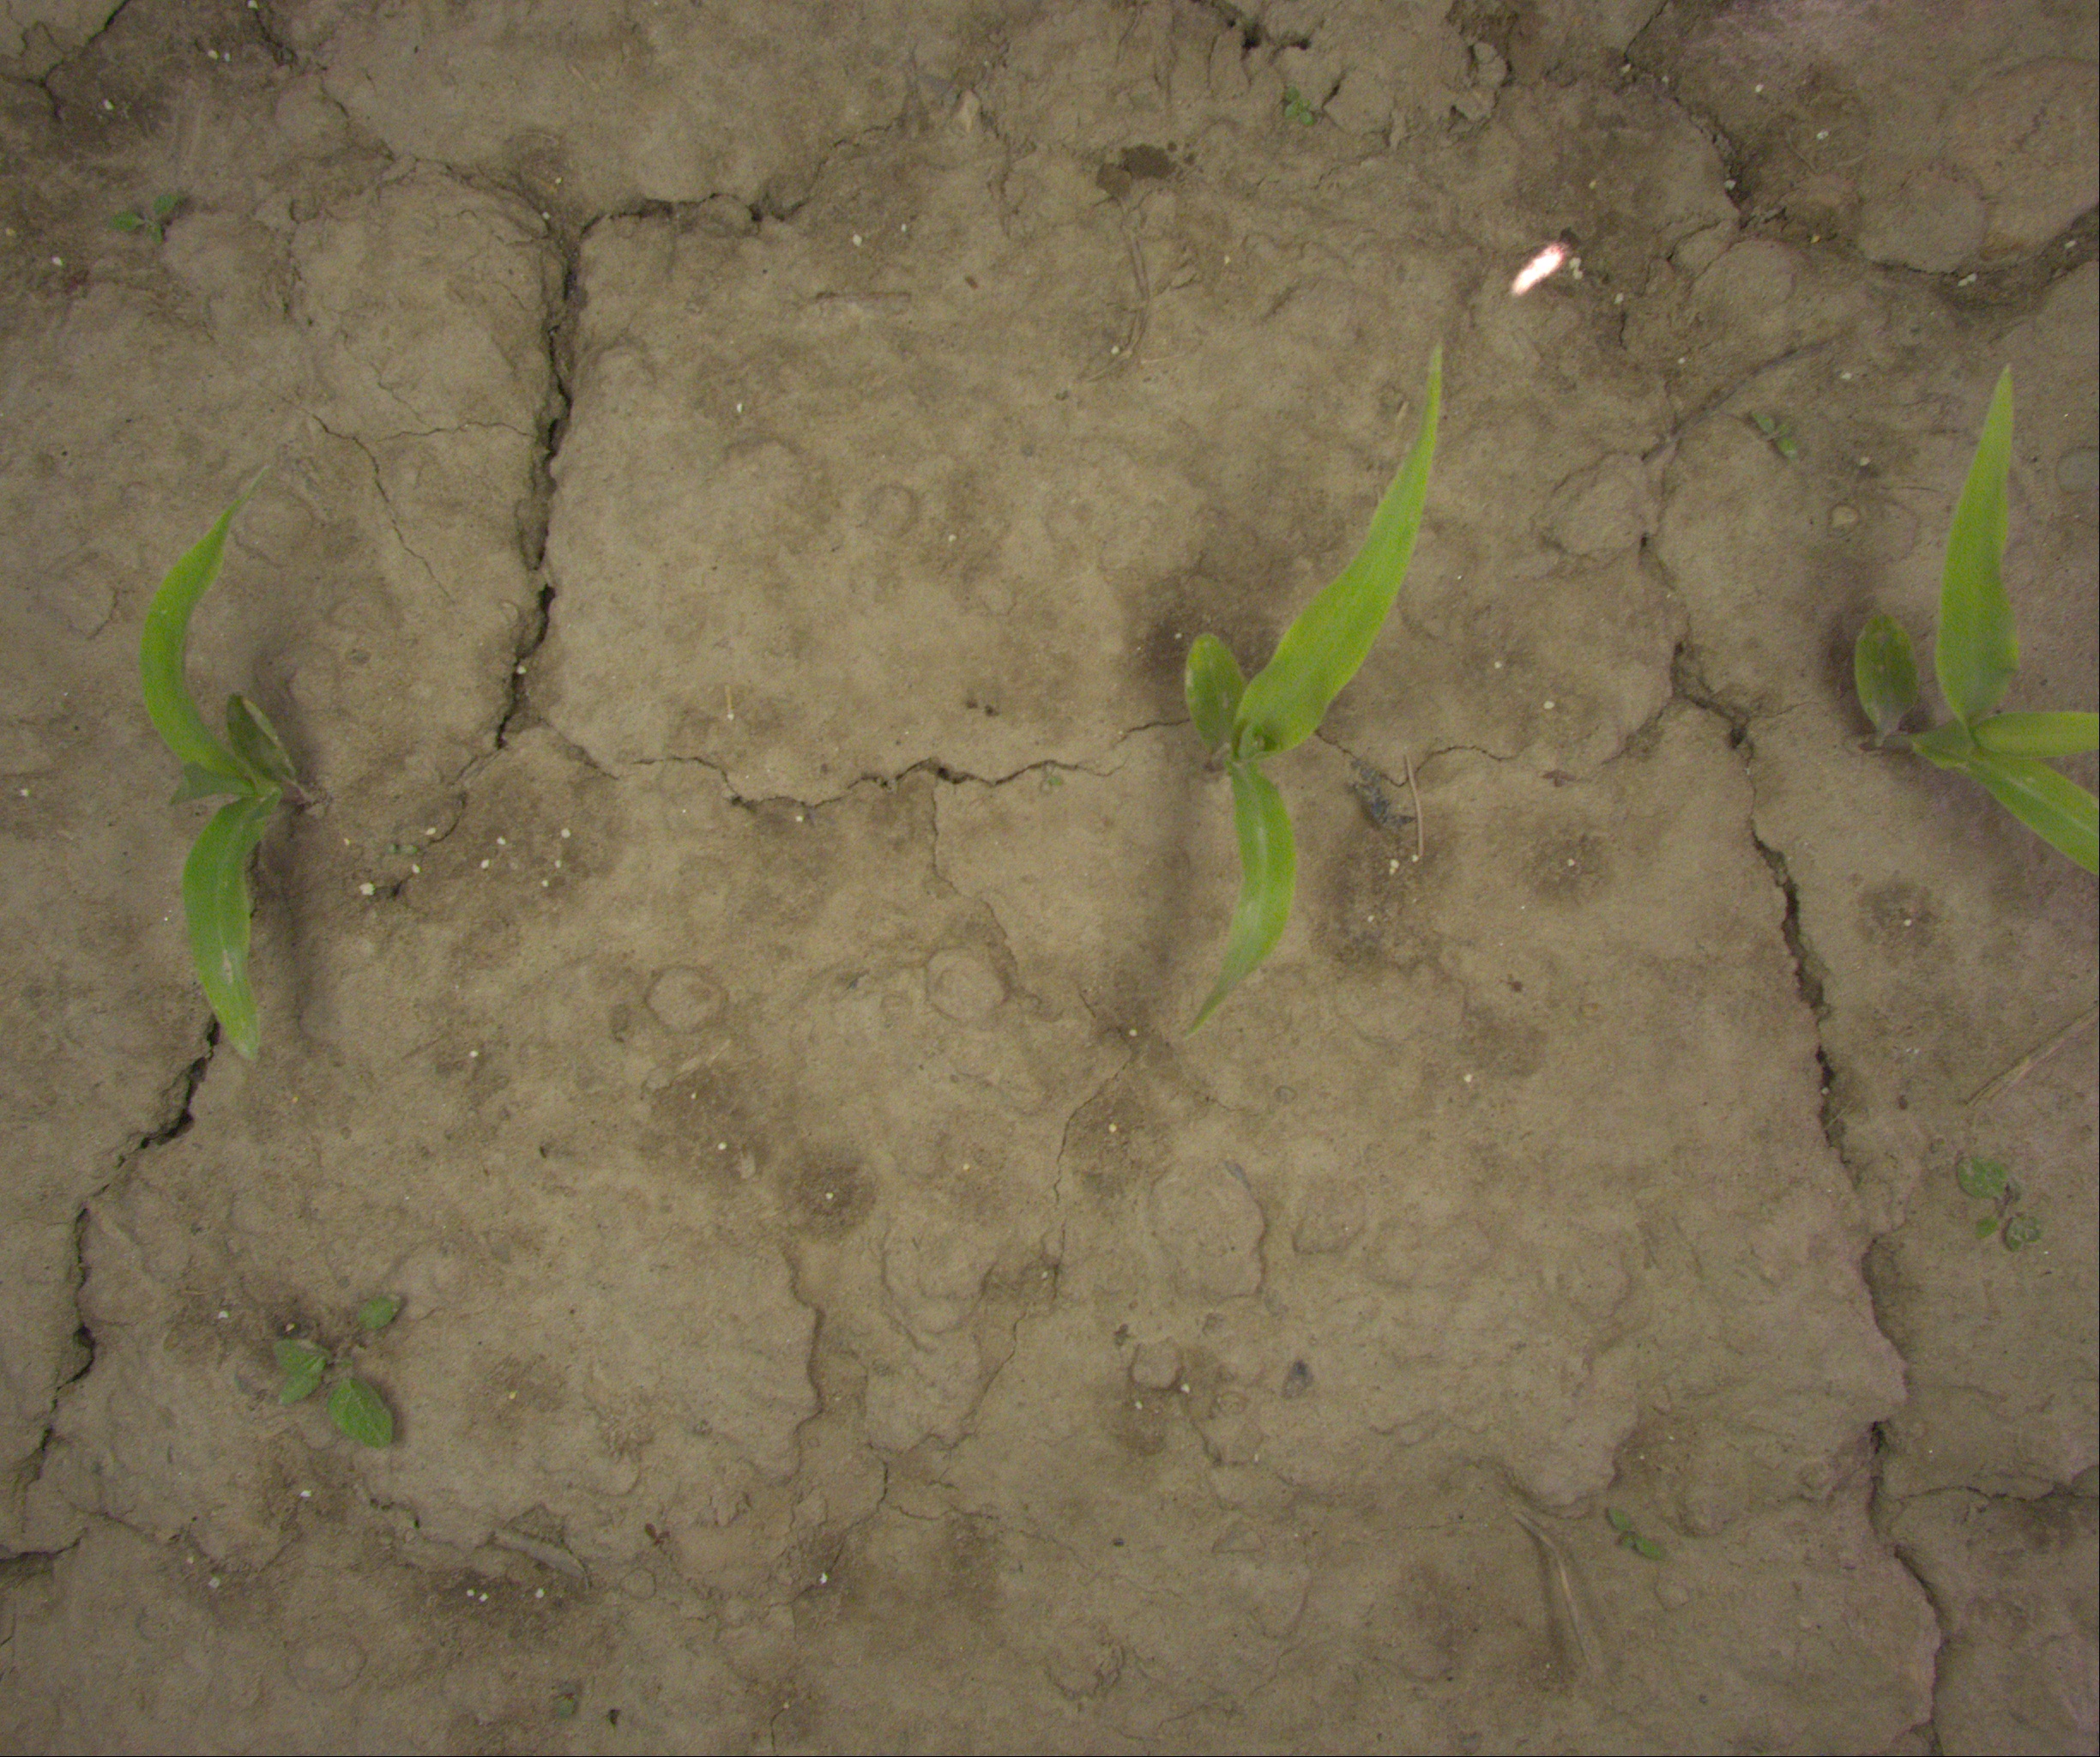
Crop: maize
Objects: maize, maize, maize, stem_maize, stem_maize, stem_maize